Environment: real
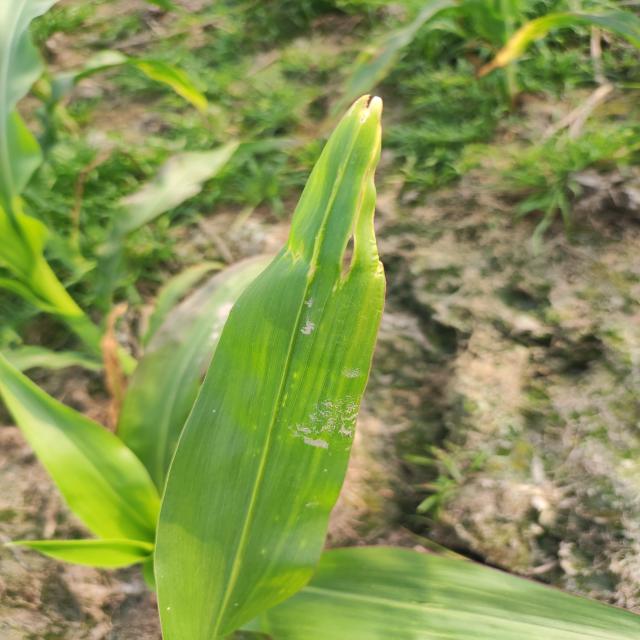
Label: fall_armyworm